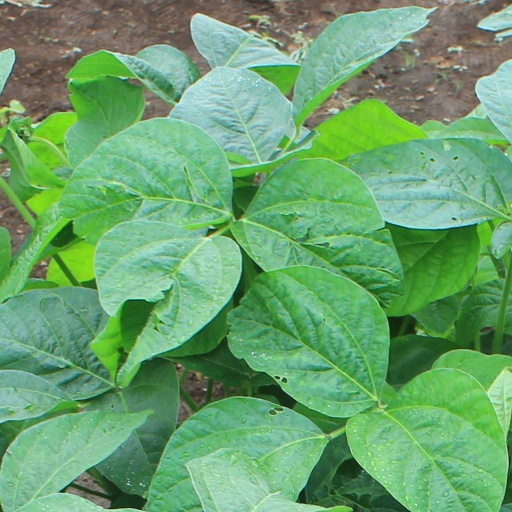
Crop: soybean